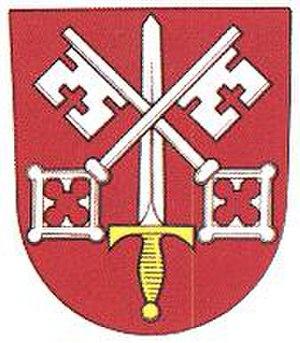
Bělčice est une ville du district de Strakonice, dans la région de Bohême-du-Sud, en République tchèque. Sa population s'élevait à 1 007 habitants en 2017.